Equilibrium constant

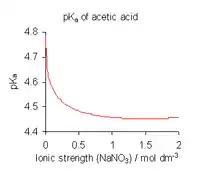
Variation of log "K" of acetic acid with ionic strength

It is very rare for activity coefficient values to have been determined experimentally for a system at equilibrium. There are three options for dealing with the situation where activity coefficient values are not known from experimental measurements.